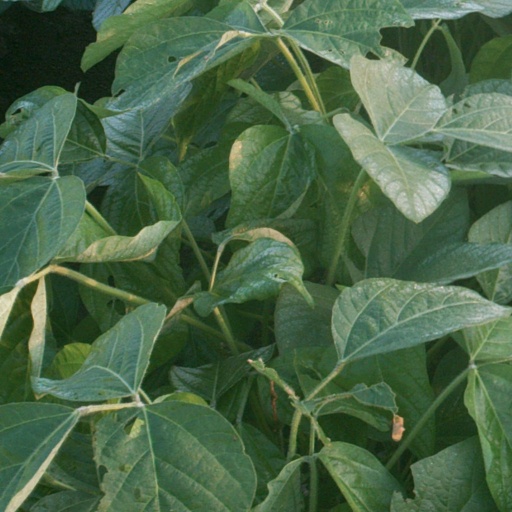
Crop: soybean